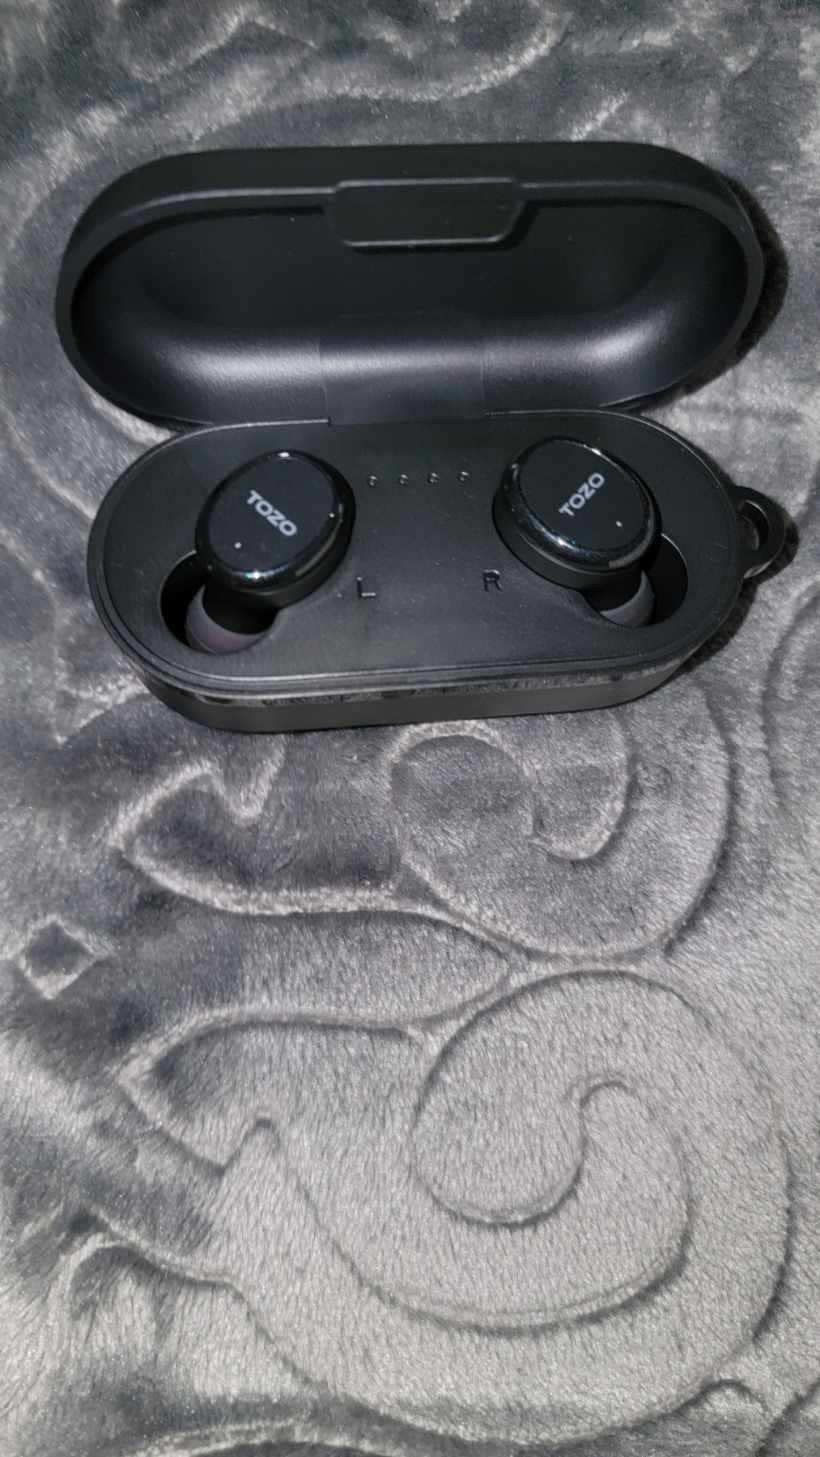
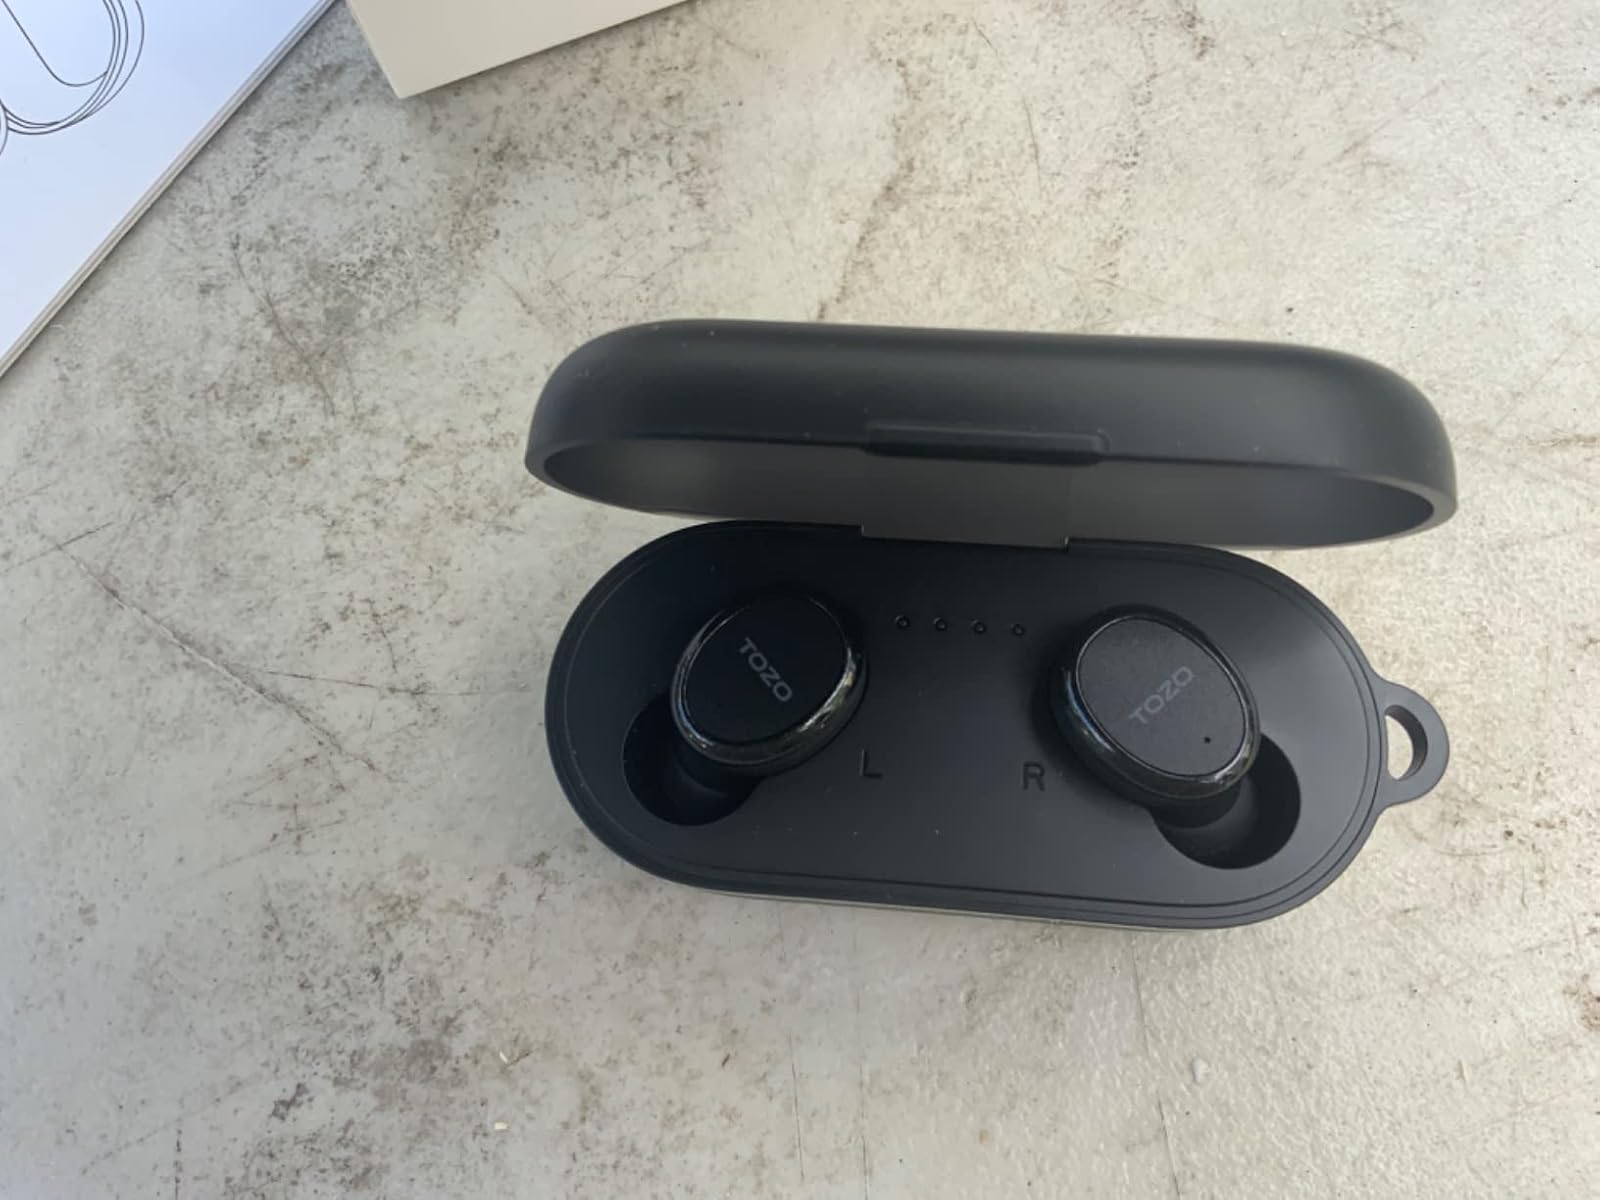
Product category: earbuds
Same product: yes